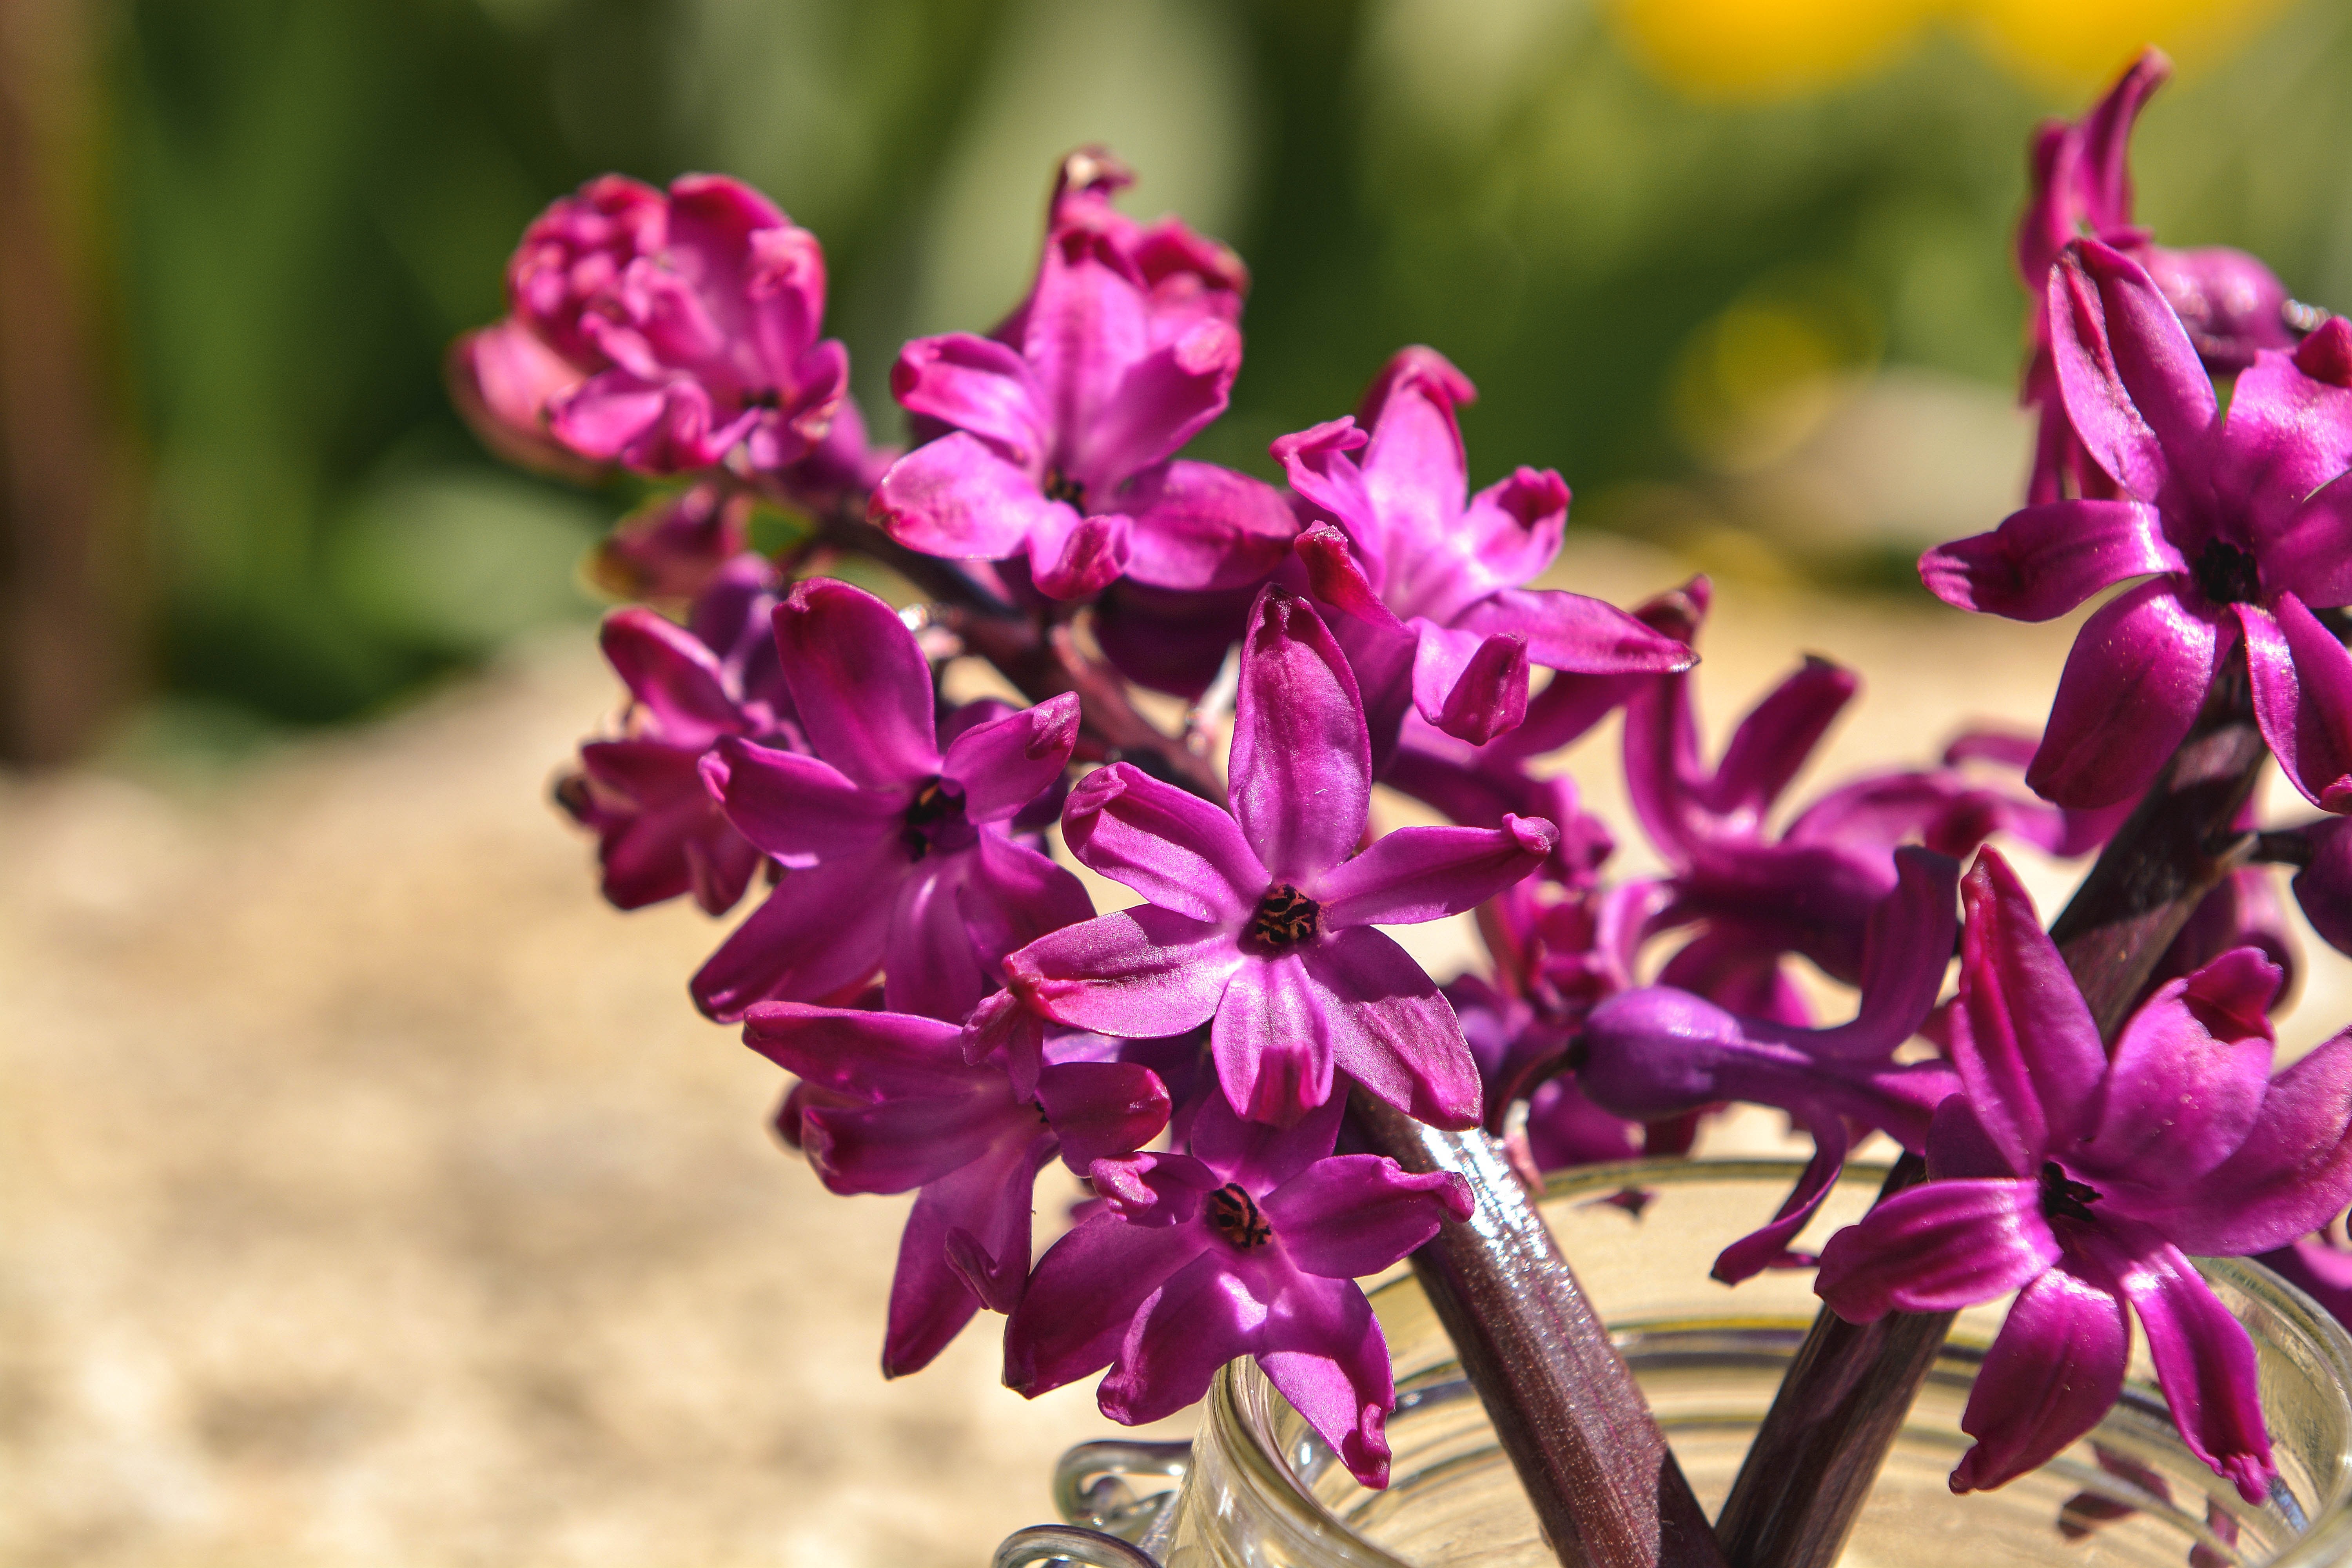
blossom, plant, flower, petal, bloom, vase, botany, pink, close, flora, orchid, wildflower, hyacinth, spring flower, macro photography, flowering plant, land plant